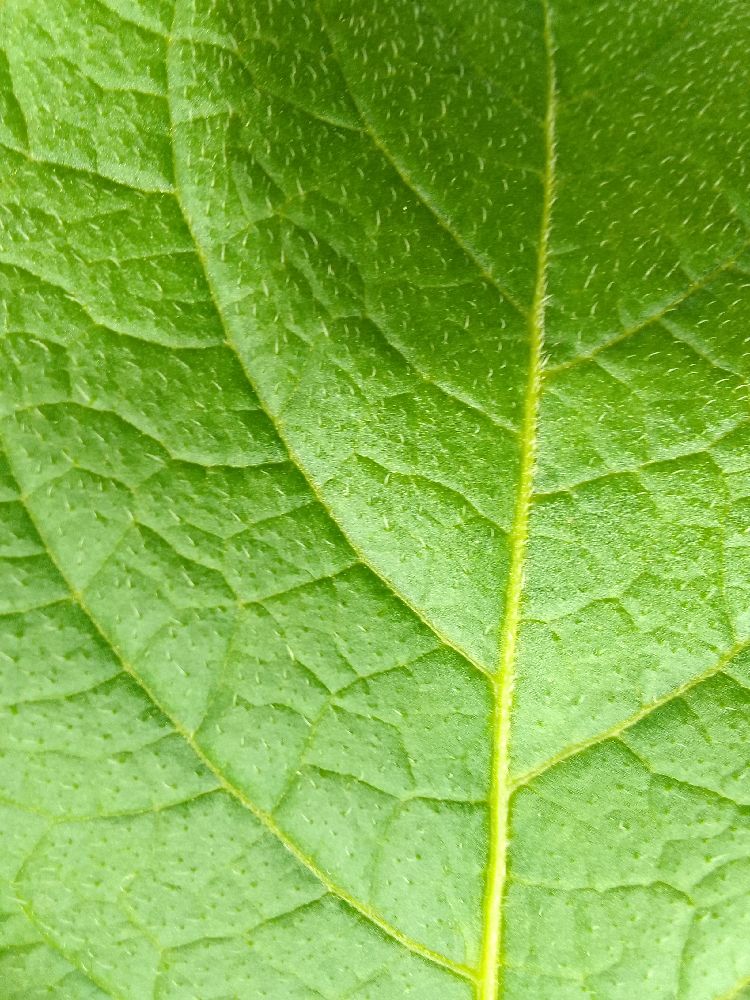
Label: Healthy